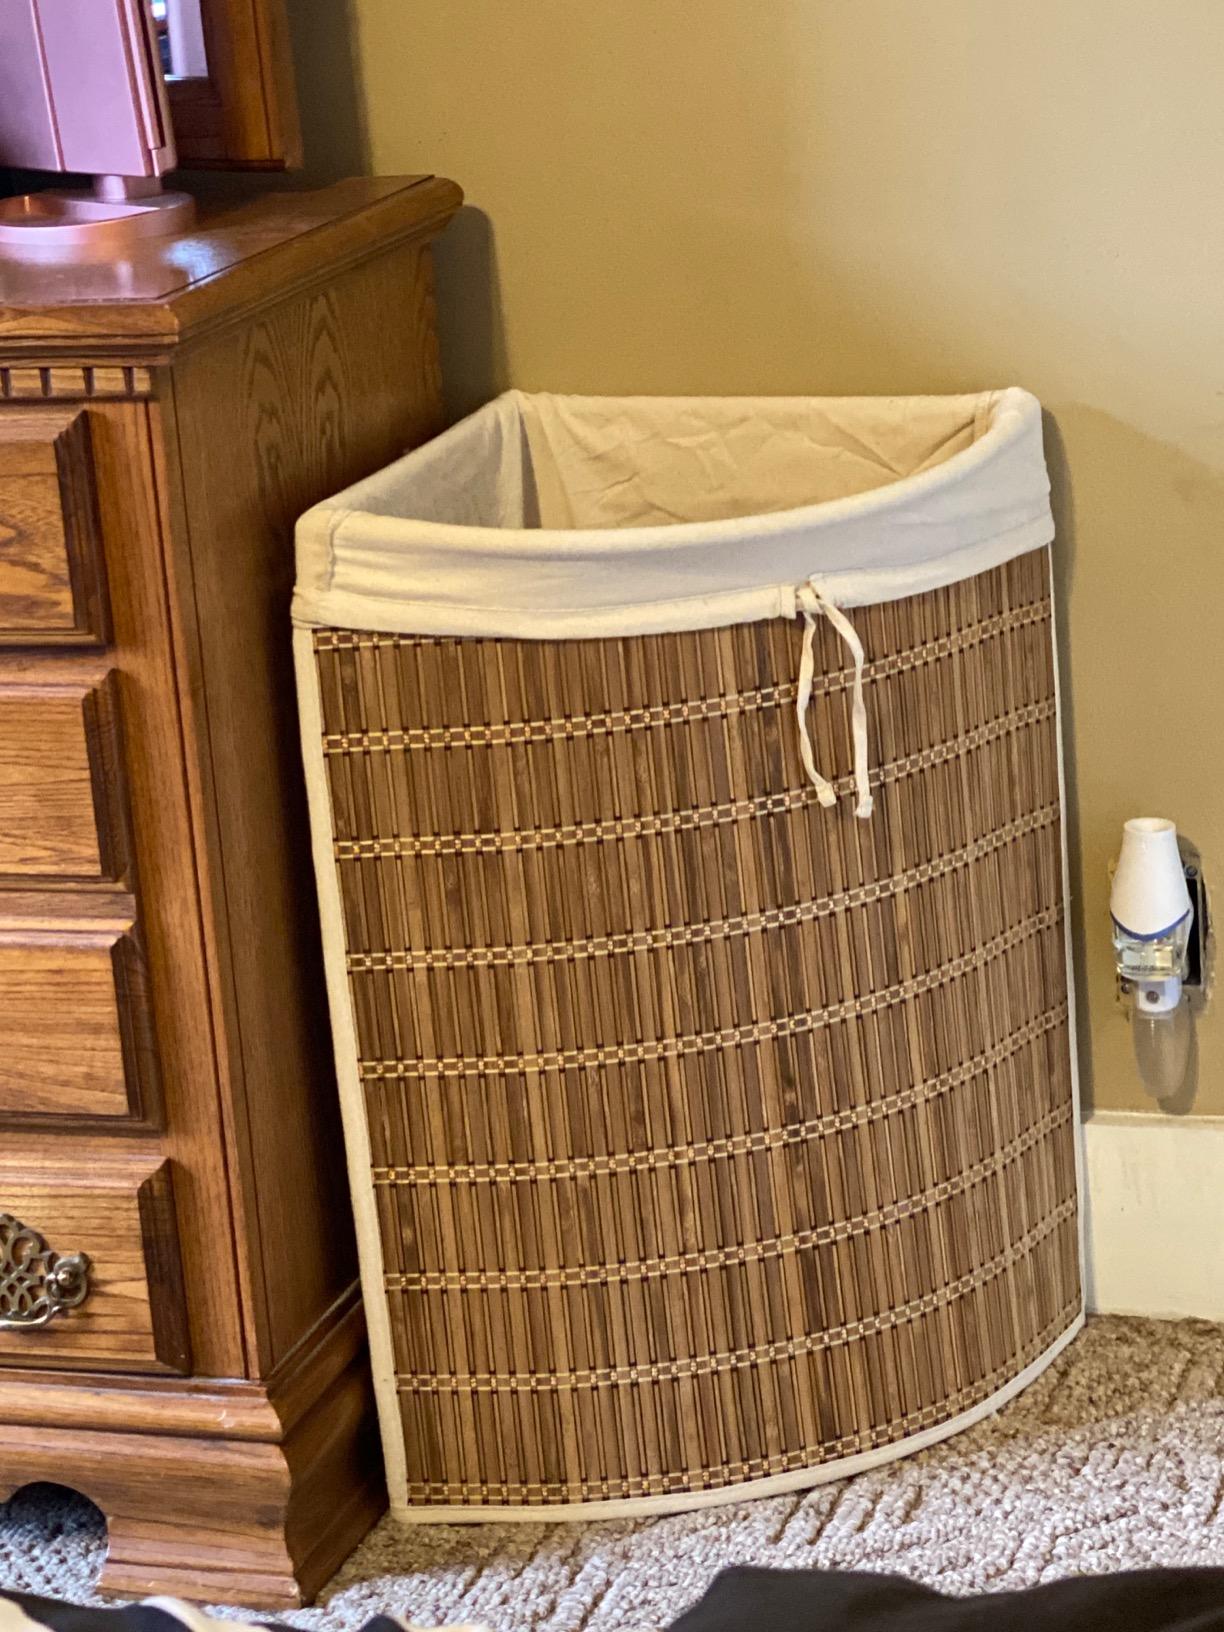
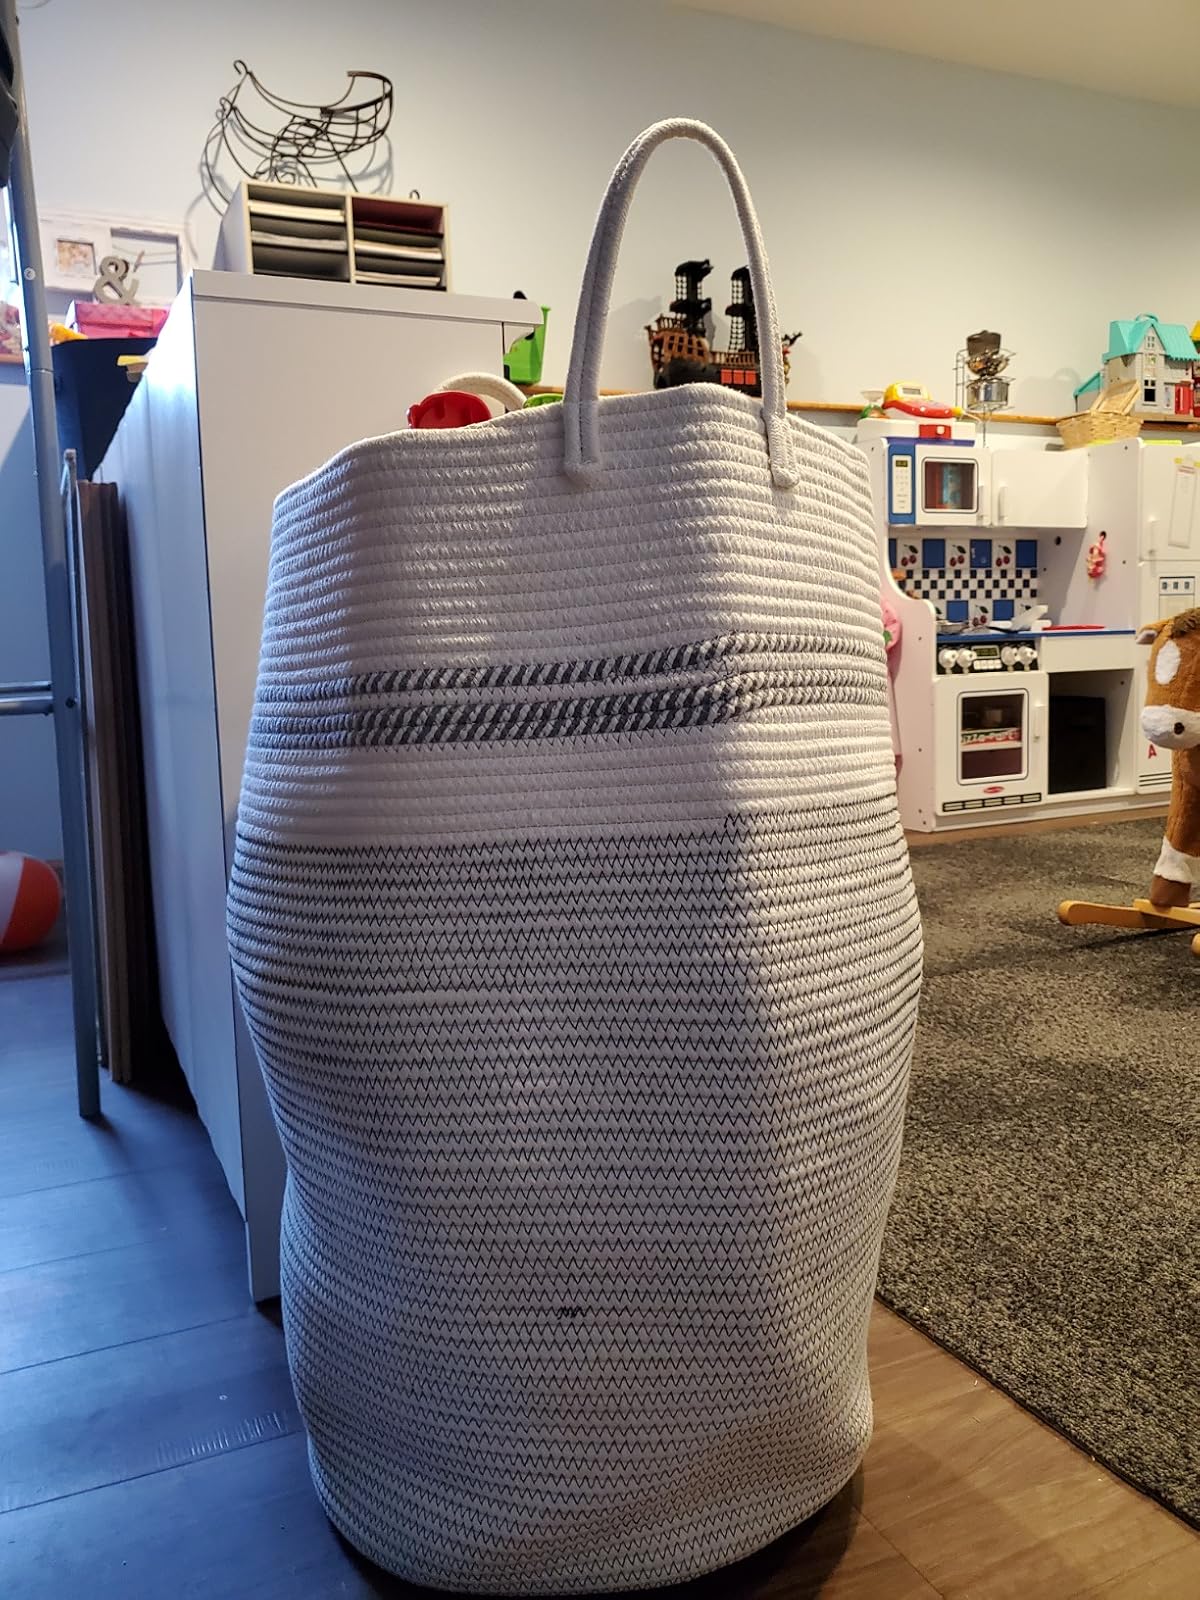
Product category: items_hamper
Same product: no